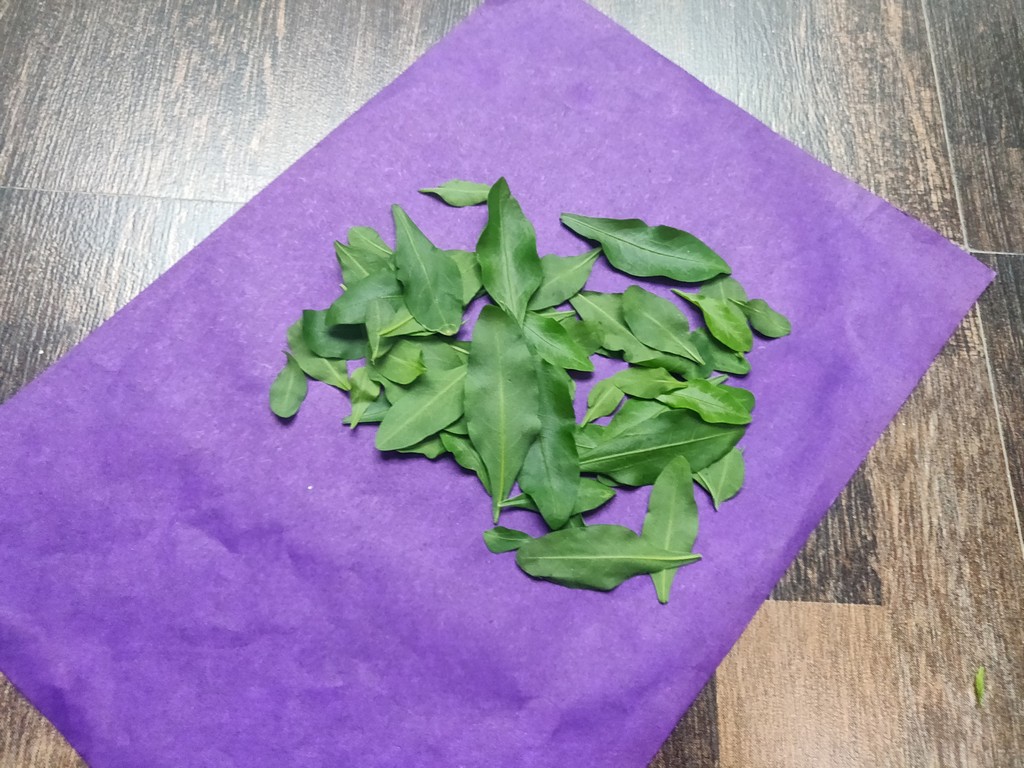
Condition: Healthy
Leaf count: multiple
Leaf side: unknown